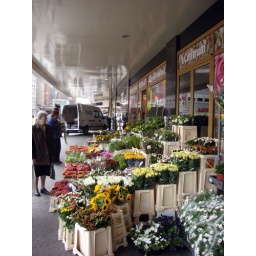
A typical flower market in Den Haag